San Gregorio Atlapulco

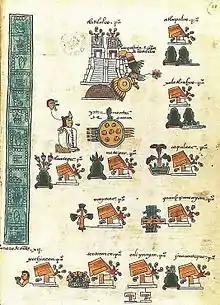
Codice Mendoza o mendocino arriba a la derecha se aprecia el Glifo Atlapulco

The founding of San Gregorio Atlapulco town was a little after the Spanish invasion and conquest in 1555. Its patron saint's day is 12 March, day in which San Gregorio Magno, who was a doctor, a catholic church pope and now a saint, died.